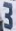
Number: 3